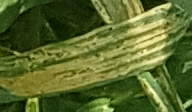
Label: Wheat___Yellow_Rust